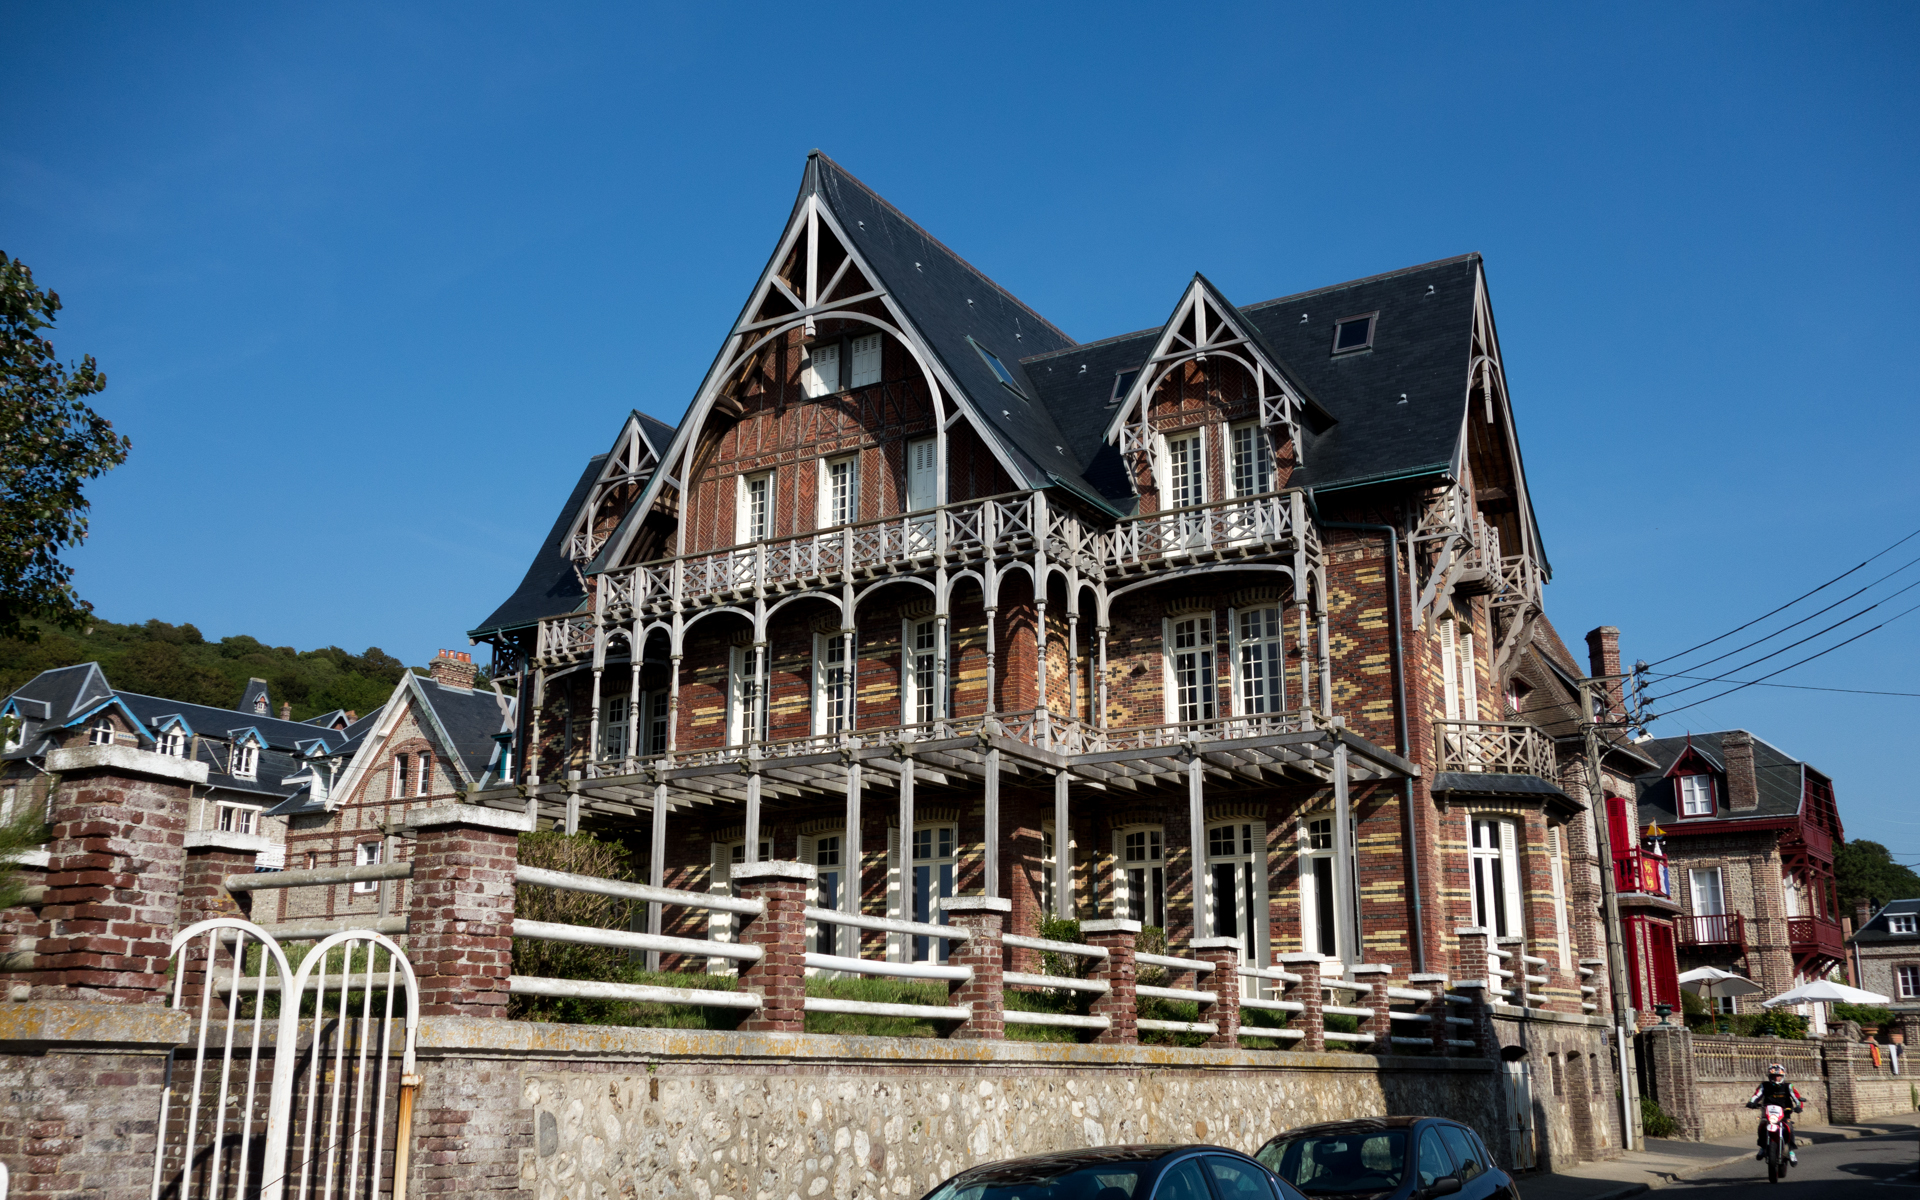
architecture, mansion, house, town, building, chateau, palace, home, cityscape, landmark, facade, tourism, estate, falaises, normandie, fecamp, petitesdalles, caux, neighbourhood, residential area